Hungry Hungry Hippos

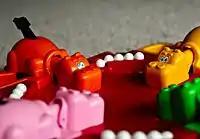
Happy Hippo (pink), Henry Hippo (orange), Homer Hippo (green), and Harry Hippo (yellow)

The game board is surrounded by four colorful plastic mechanical hippopotamuses operated by levers on their backs. When the lever is pressed, the hippo opens its mouth and extends its head forwards on a telescopic neck. When the lever is released, the head comes down and retracts. Plastic marbles are dispensed into the board by each player, and the players repeatedly press the lever on their hippo in order to have it "eat" the marbles, which travel down from under the hippo into a small scoring area for each player. Once all marbles have been captured, the player who has collected the most is the winner.